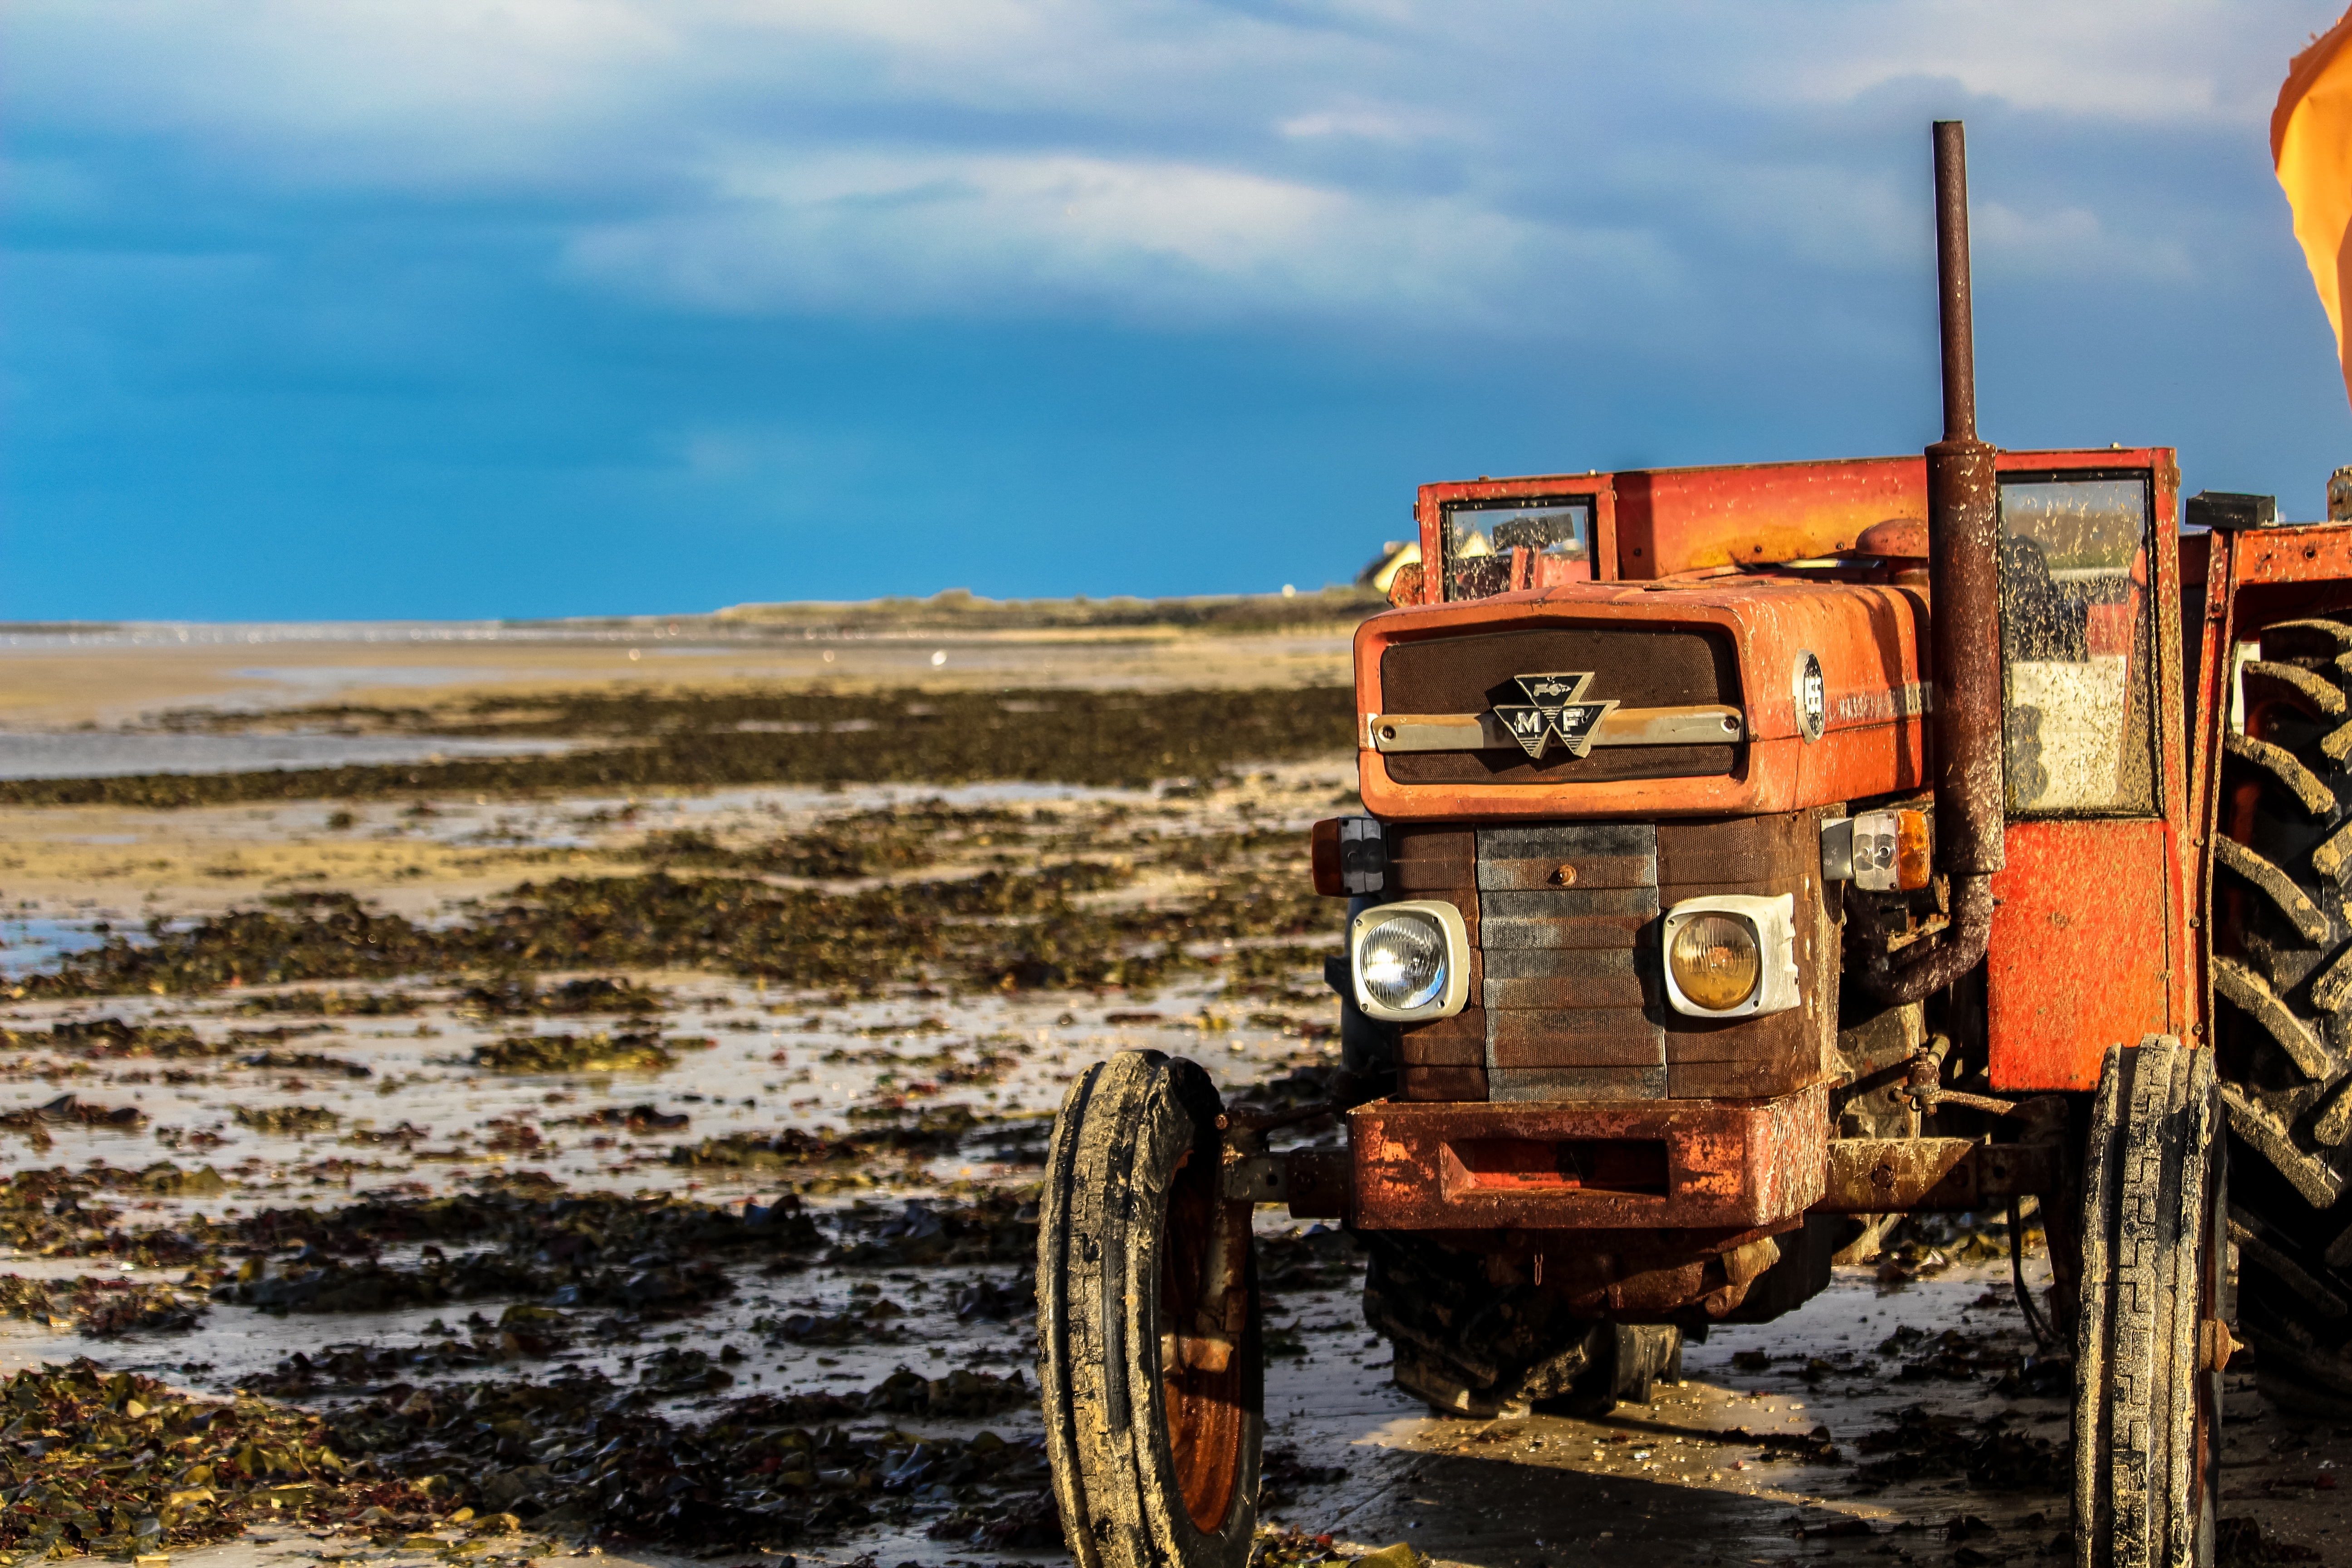
sea, transport, vehicle, locomotive, off roading